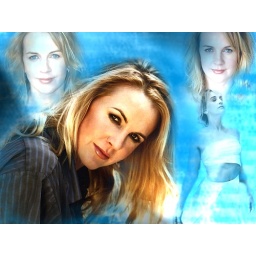
wall paper made for me over to the roc site.